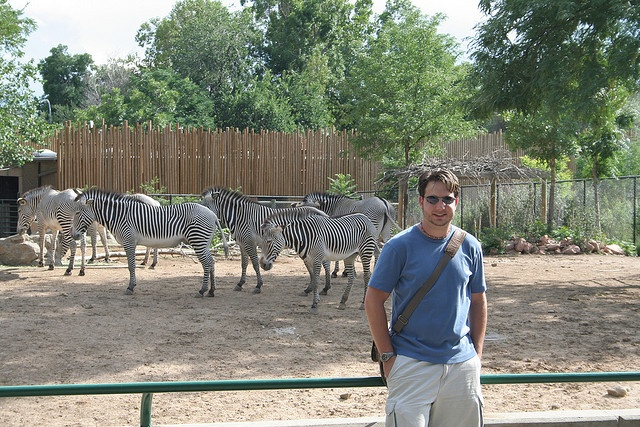
A man posing next to a fence by an enclosure with a herd of zebras at a zoo.
A man standing in front of a herd of zebra on a dirt field.
A man near a bunch of zebras in an enclosed area.
A man standing in front of a fence with many zebra.
The young man is standing in front of the zebra herd at the zoo